Pete Conway

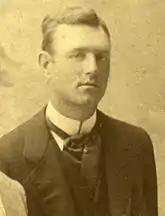
Pete Conway, Michigan's first baseball coach in 1891

In 1891, the University of Michigan hired Conway as the first coach of the Michigan Wolverines baseball team. Although Michigan had fielded a baseball team since the 1860s, the team had never engaged the services of a professional coach. H. T. Abbott, the student manager of the baseball team, attempted to hire Billy Sunday and Charlie Bennett, but both declined the offer. Conway accepted and became Michigan's "first official coach." Conway arrived in Ann Arbor at the beginning of April 1891 and remained through the end of May. The 1891 Wolverines finished with a 10–3 record, including victories over Harvard (4–3) and Cornell (8–6). Conway returned as Michigan's baseball coach in 1892. In two years as Michigan's baseball coach, Conway compiled a 22–9–1 record.